Golden Triangle Special Economic Zone

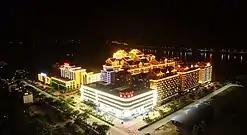
Tangran International Place

The zone can also be easily accessed from Thailand by boat from the pier at the Chiang Saen, Thailand-Laos Border Crossing Immigration Checkpoint at Ban Sop Ruak. Frequent passenger ferry boats operated by the Kings Romans Group run across the Mekong River between the checkpoint and the Sam Liam Kham Checkpoint in the zone. The boats operate between 6.00am and 8.00pm Thailand Standard Time and cost Thai baht 100 per trip, with the journey taking about 10 minutes.